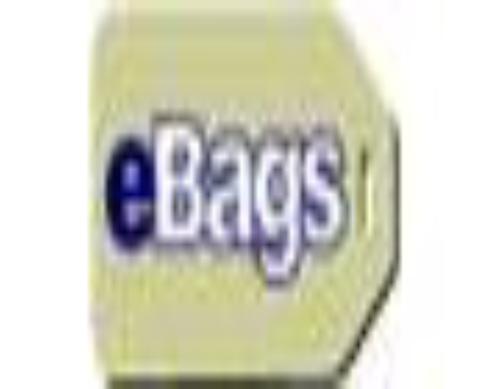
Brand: eBags
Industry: Clothes